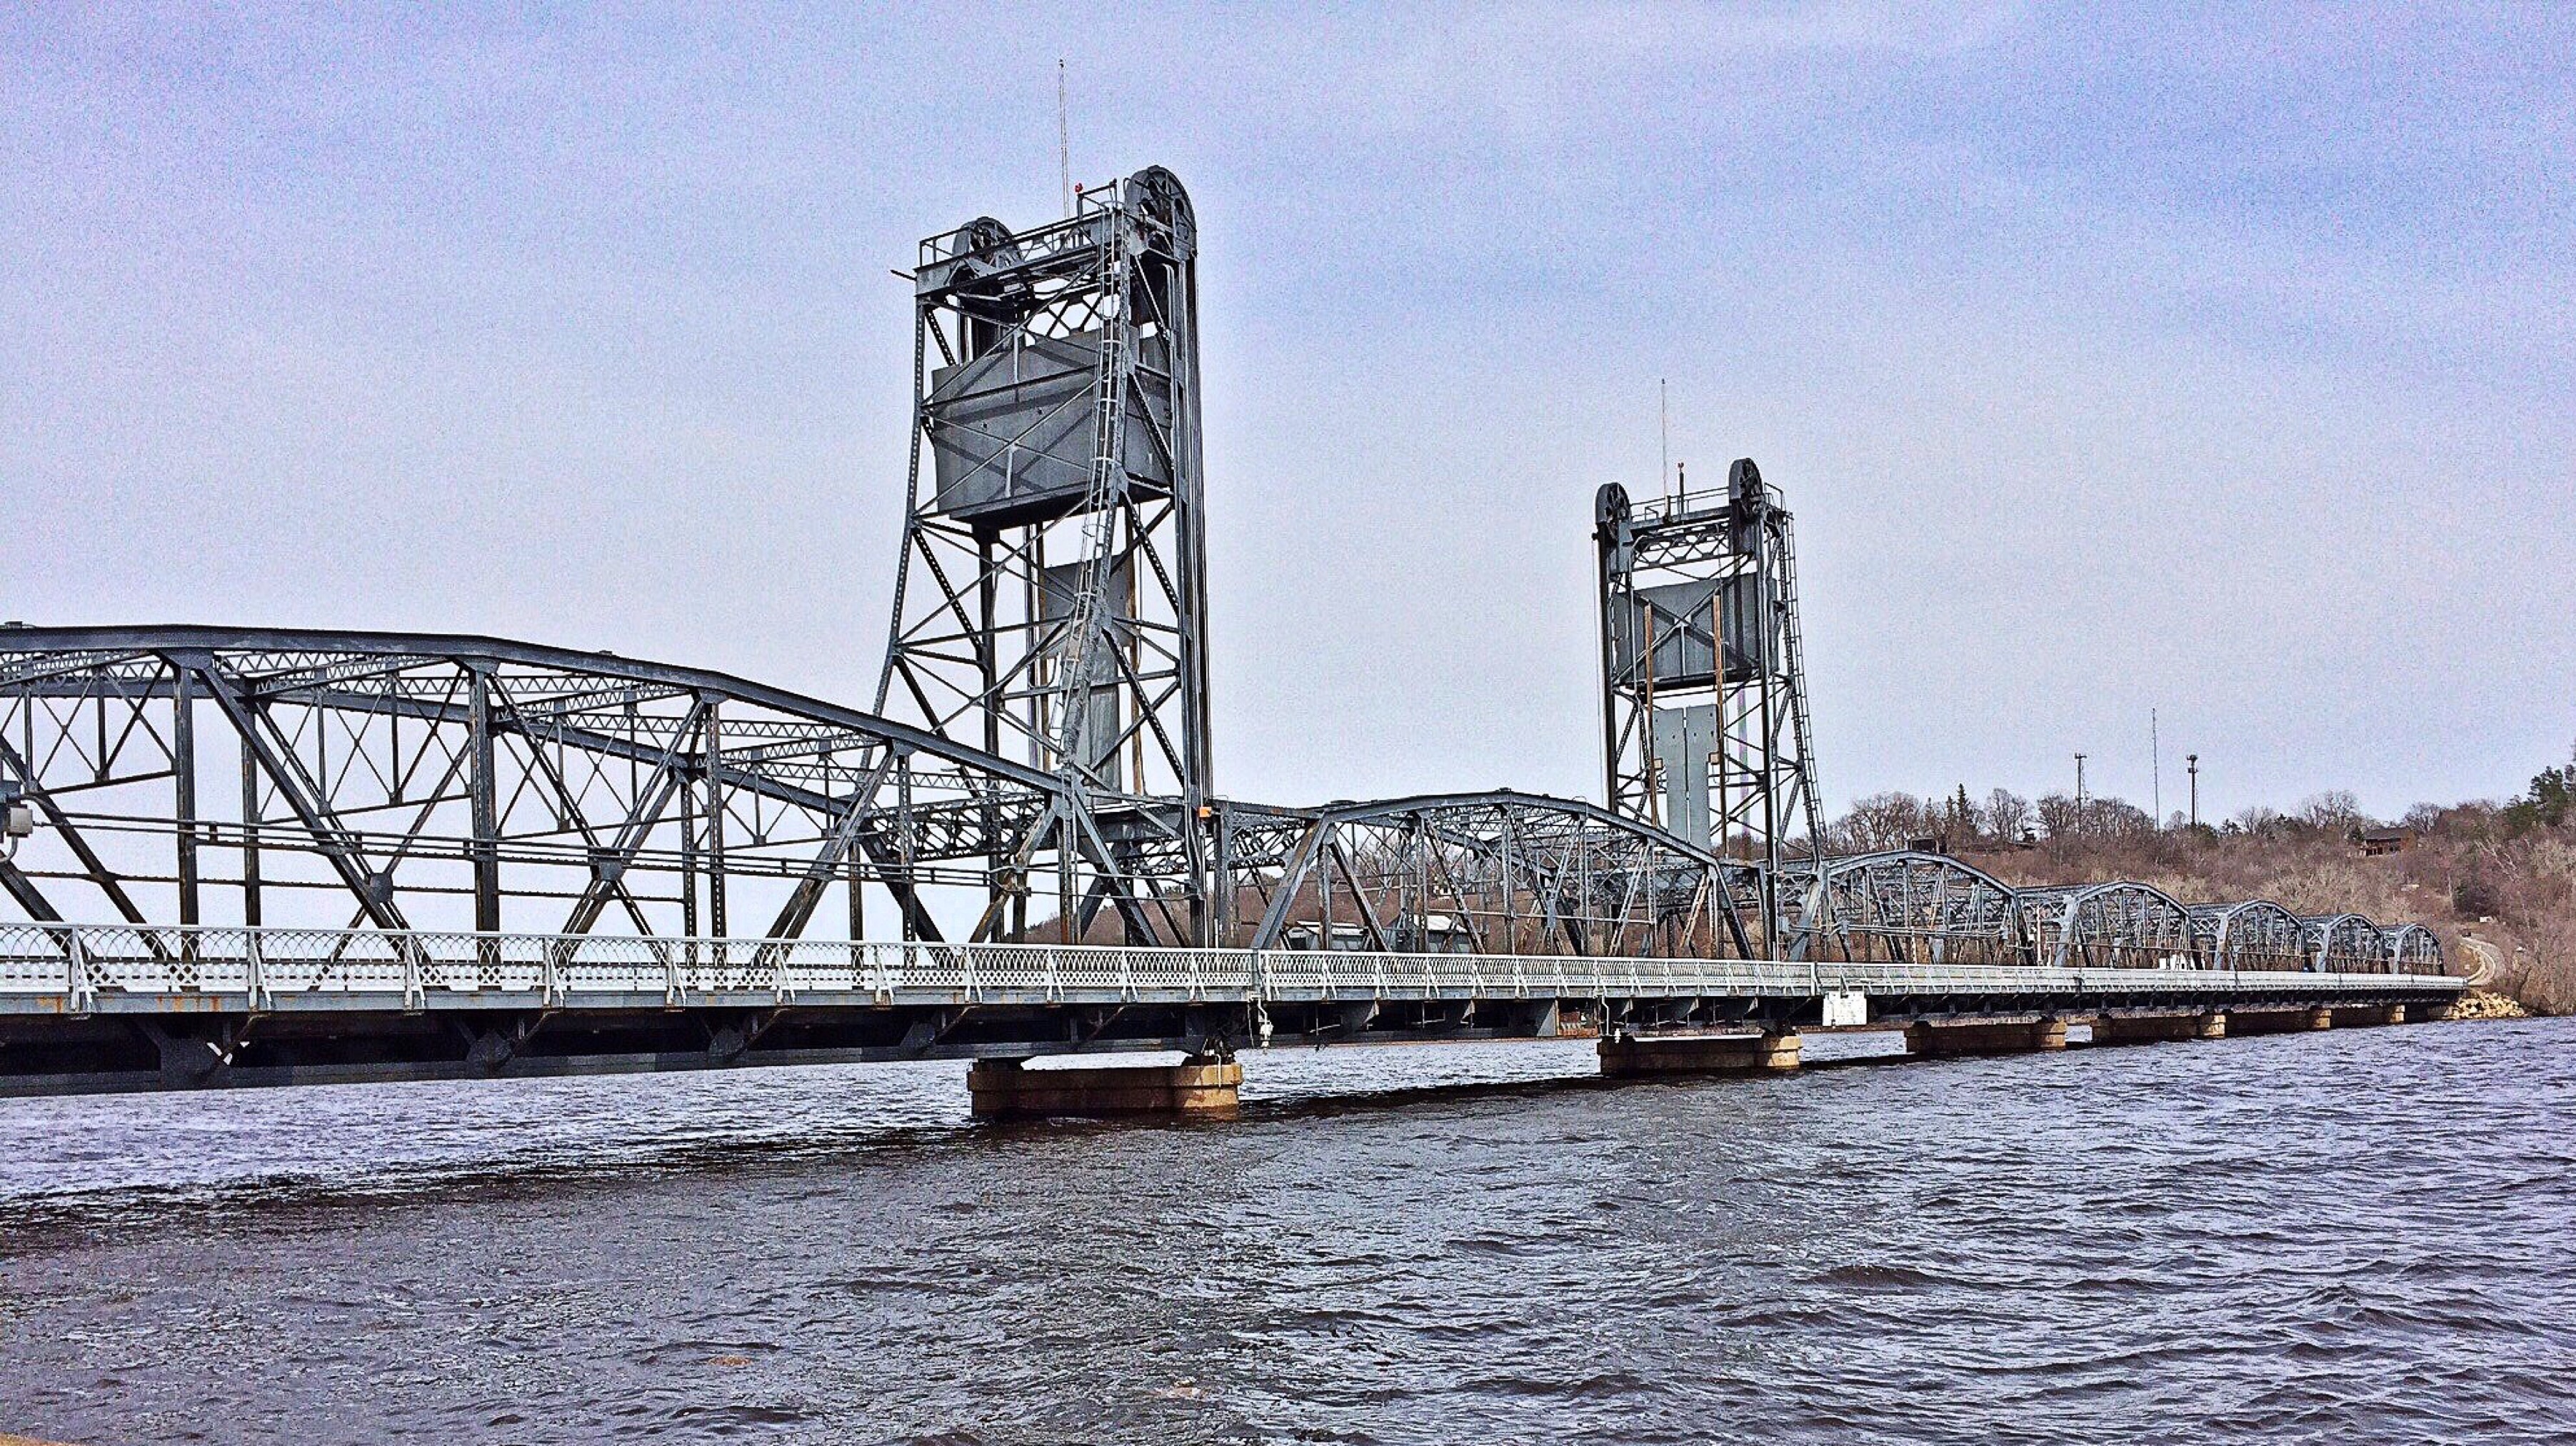
bridge, river, transportation, transport, vehicle, waterway, lift bridge, nonbuilding structure